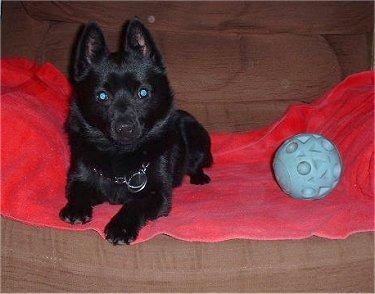
schipperke